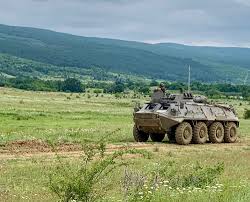
Label: BTR-60